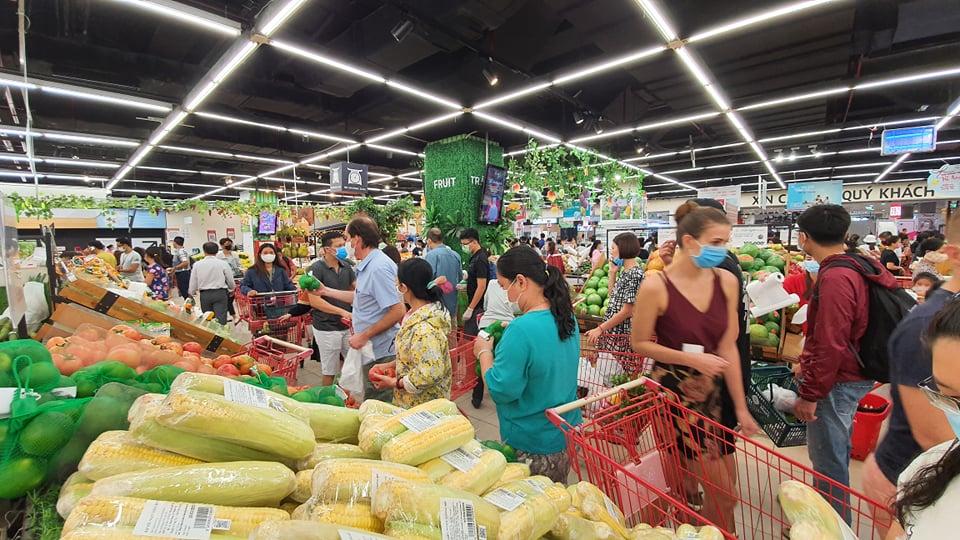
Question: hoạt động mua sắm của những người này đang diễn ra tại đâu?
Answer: trong một siêu thị